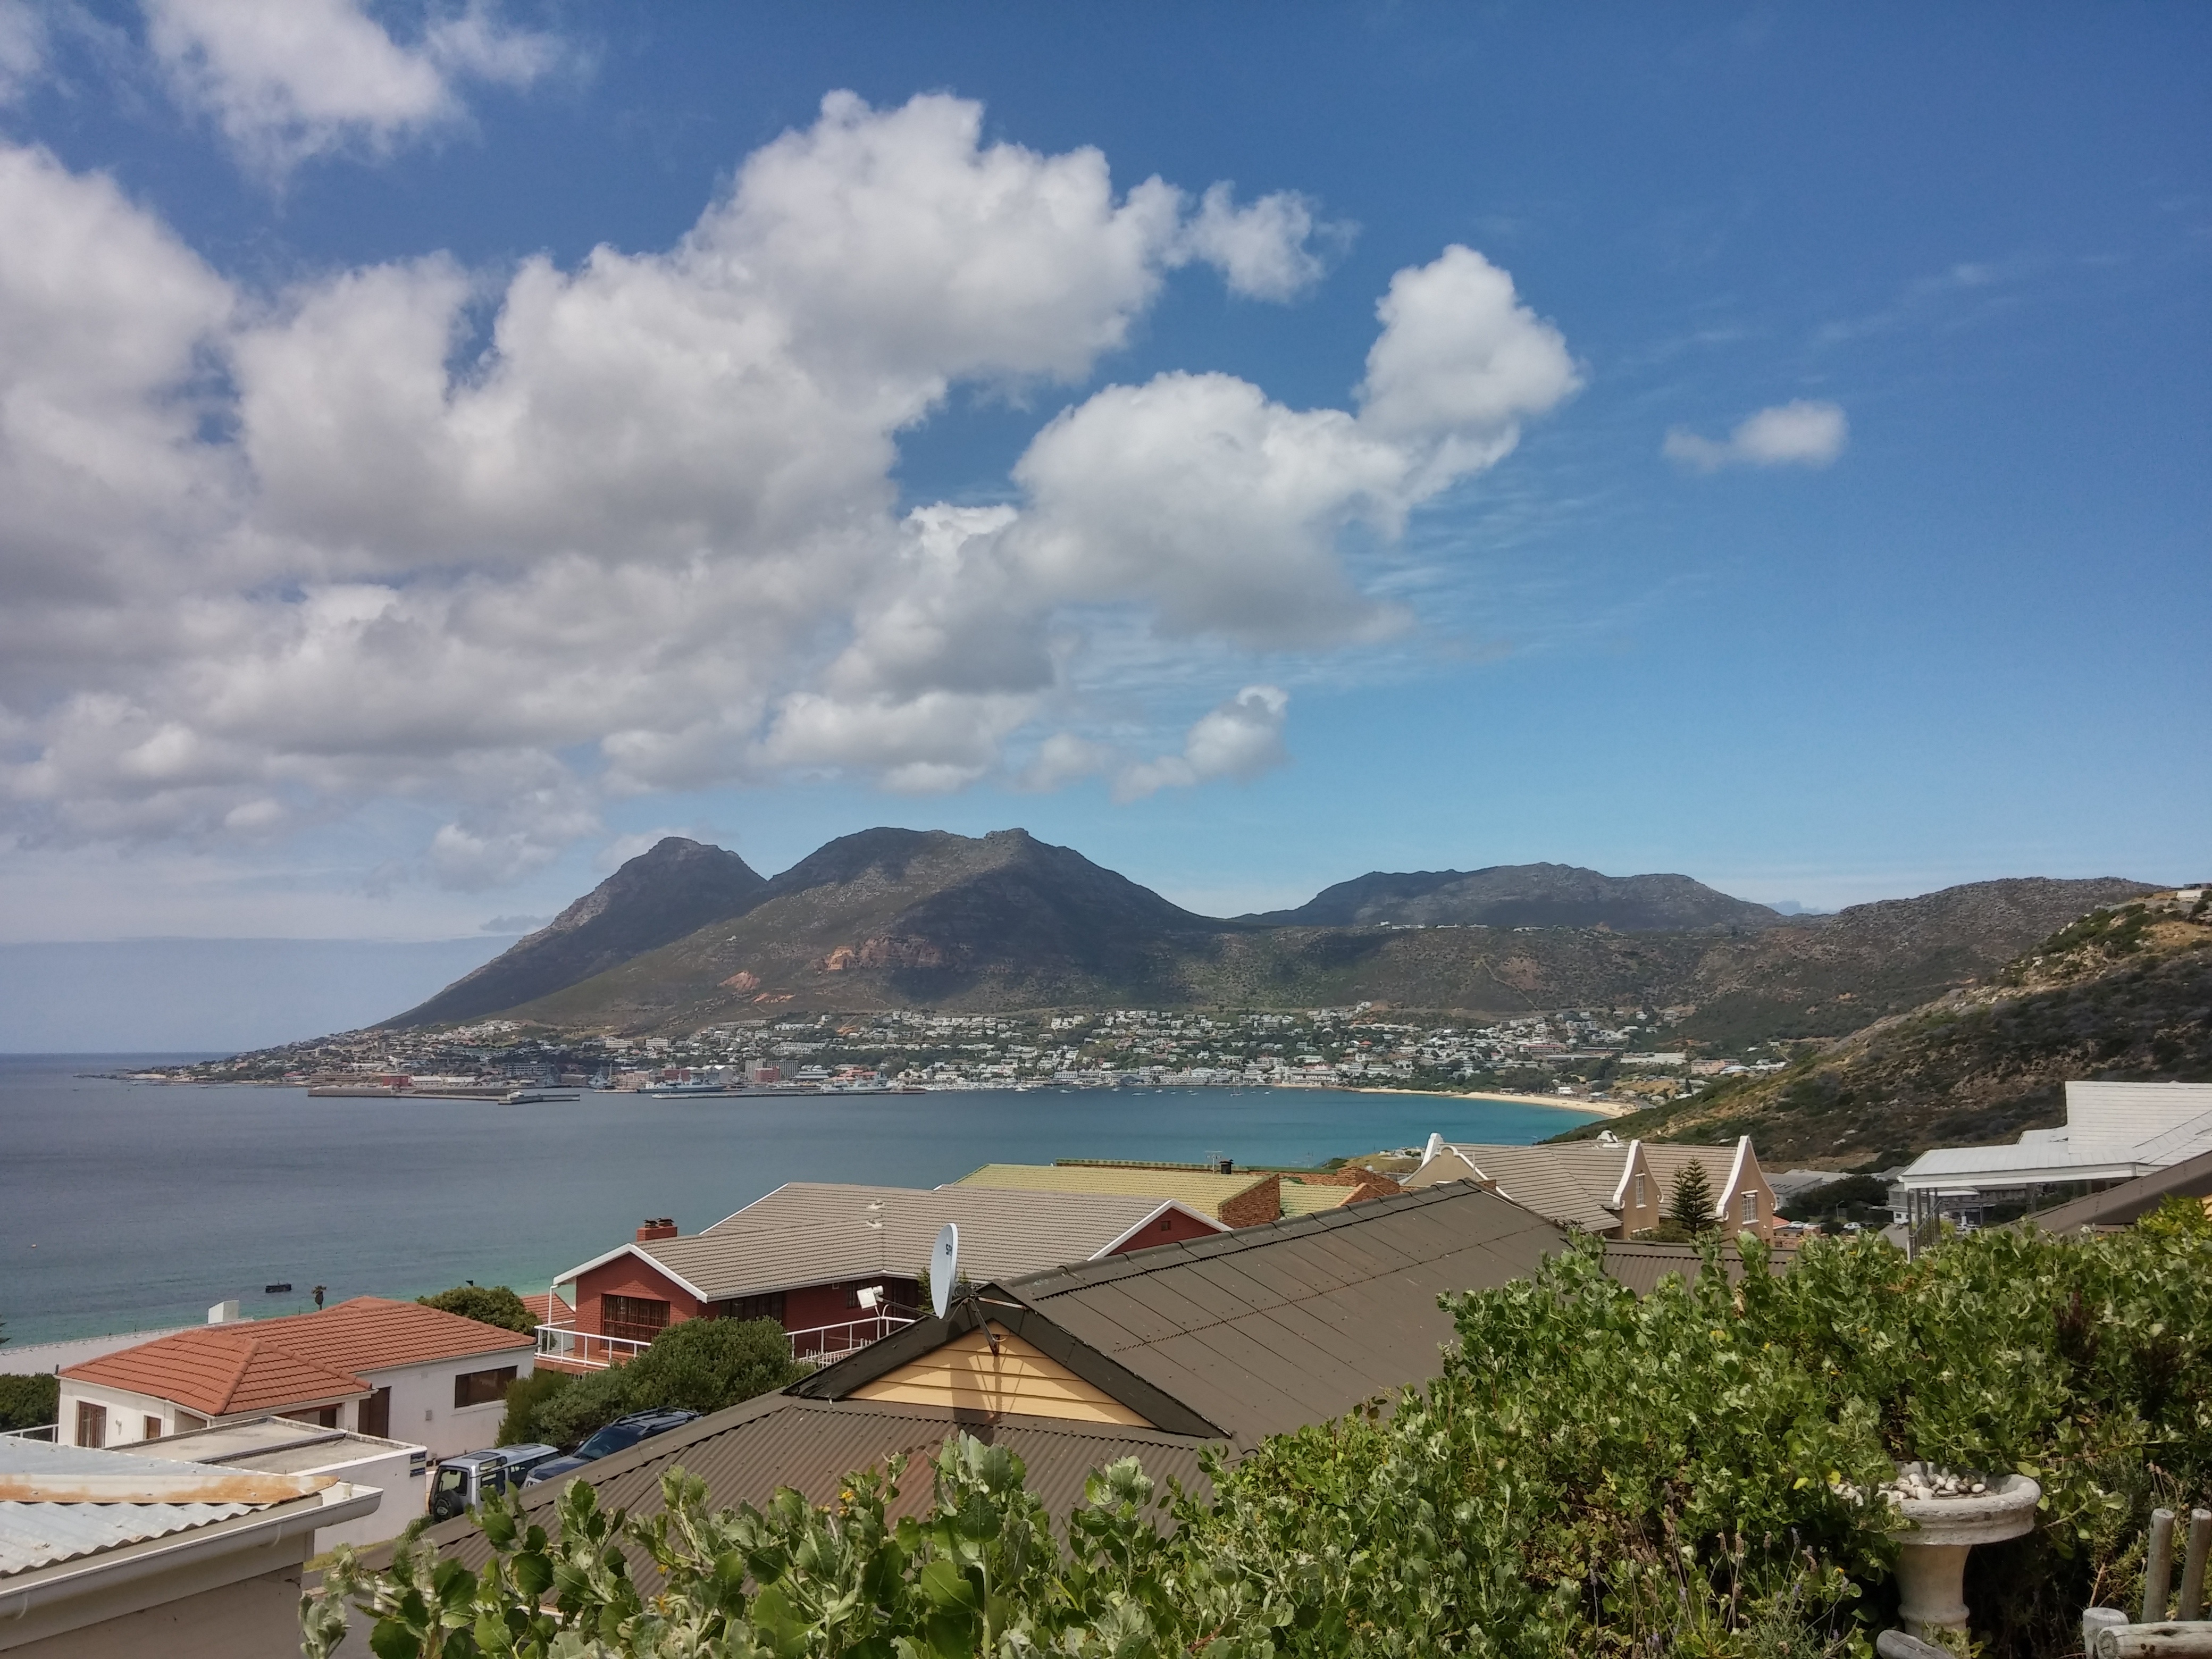
beach, sea, coast, ocean, vacation, cove, bay, cape